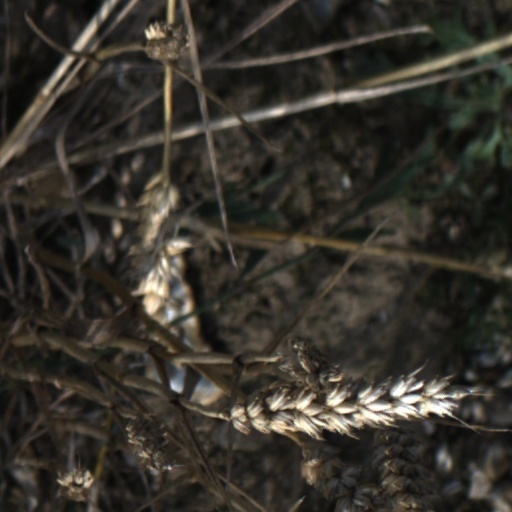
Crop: wheat